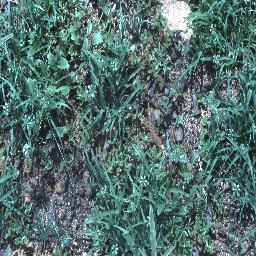
Label: negative